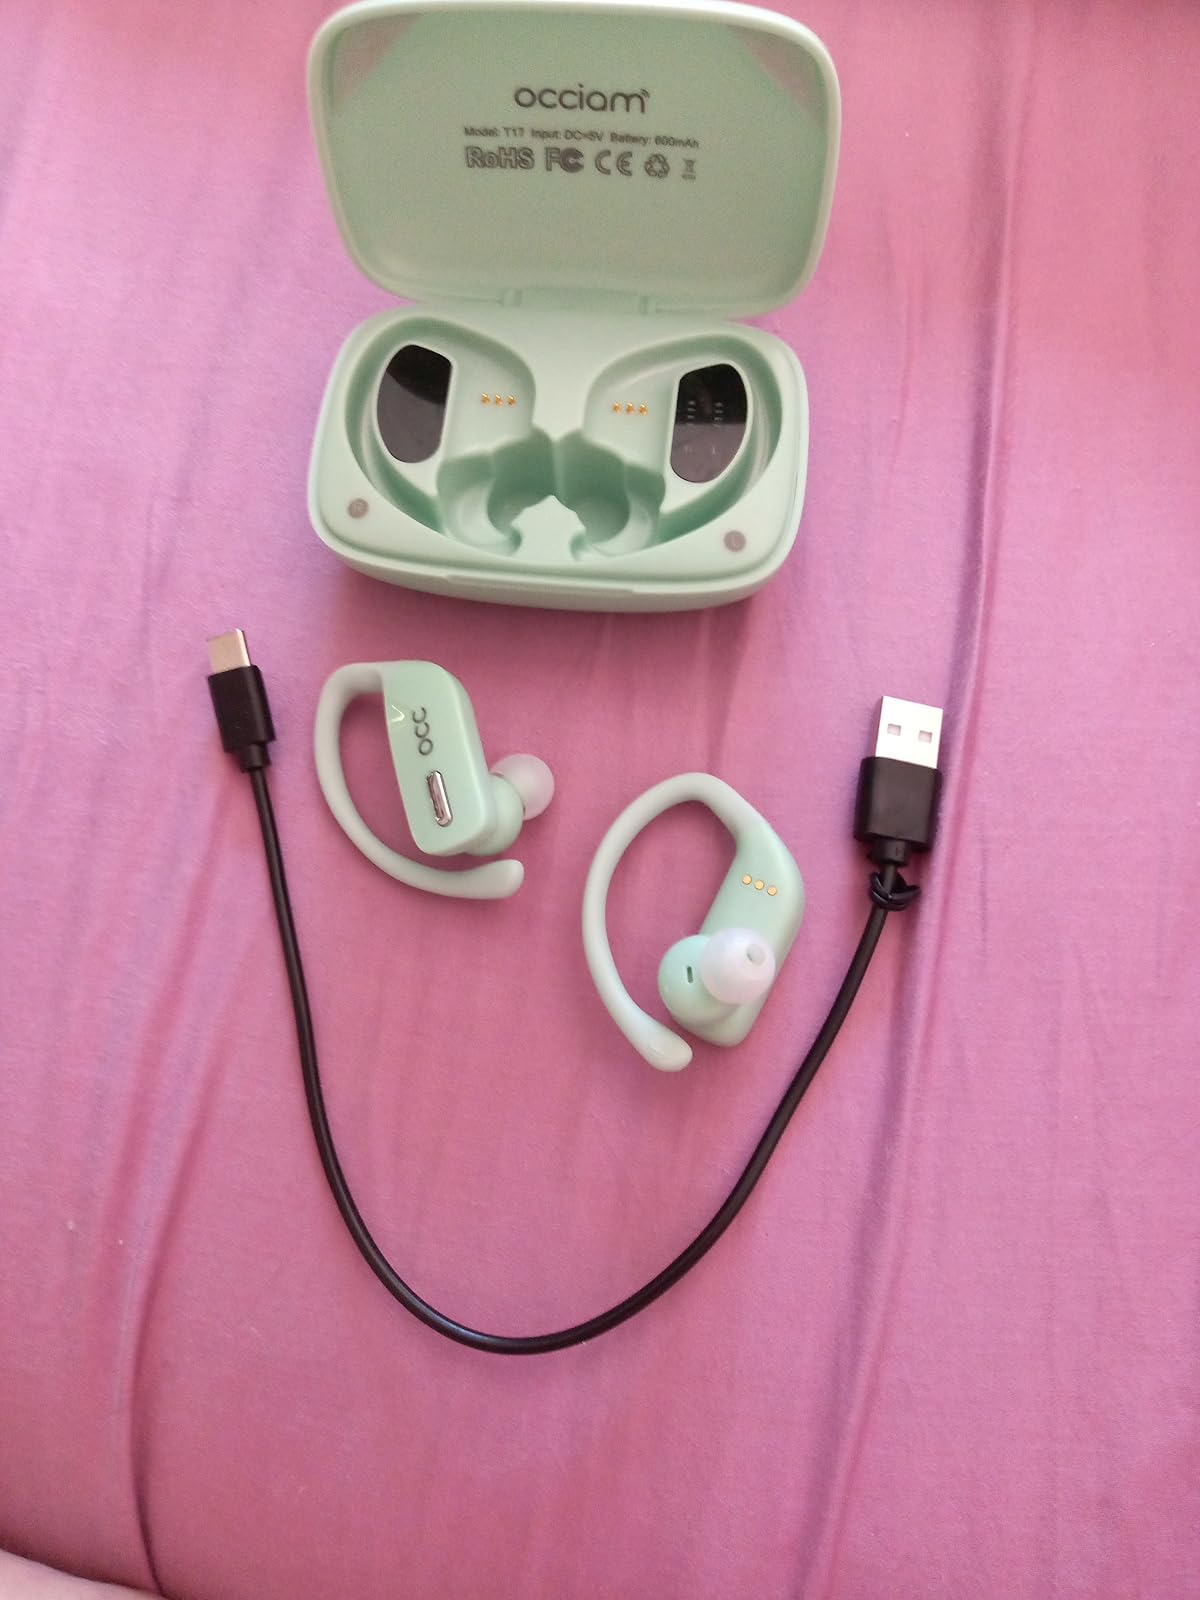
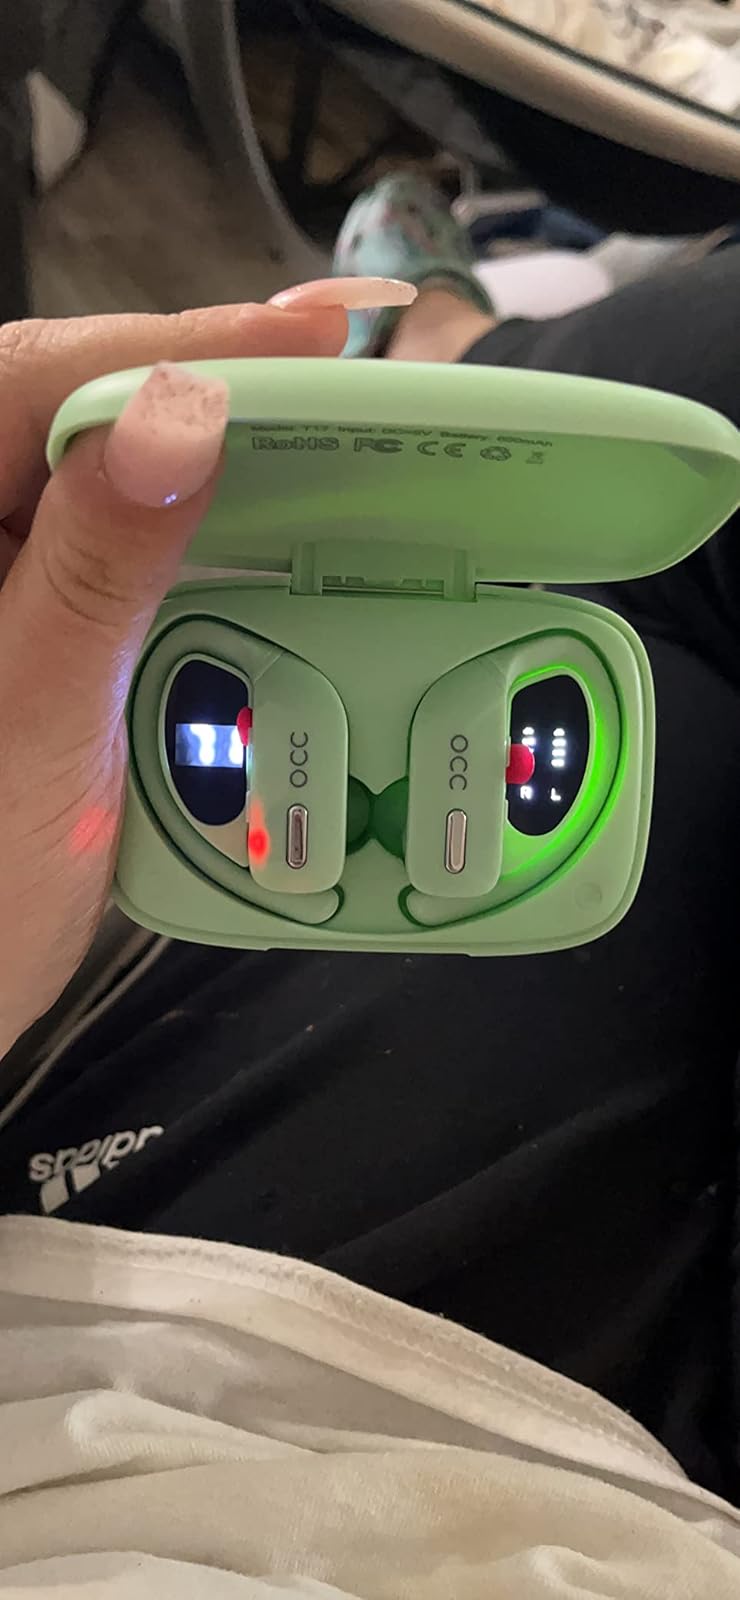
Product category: earbuds
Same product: yes